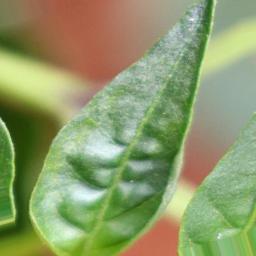
Label: mites_and_trips